The Influence (2019 film)

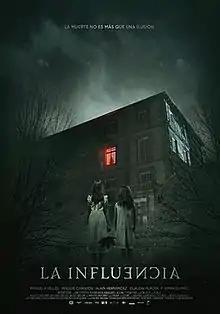
Film poster

The Influence is a 2019 Spanish horror film directed by Denis Rovira van Boekholt in his feature directorial debut. The film stars Manuela Vellés, Alain Hernández, Maggie Civantos and Claudia Placer. The film is based on the adaptation from a novel with the same title "The Influence", written by popular English novelist Ramsey Campbell in 1988. The film was streamed via Netflix on 11 October 2019 and opened to mixed reviews from critics.